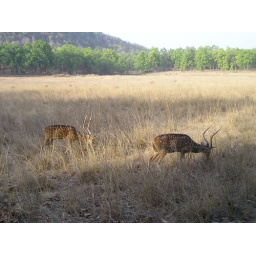
A view of the meadows in Bandhavgarh Tiger Reserve where spotted deers enjoy the grass